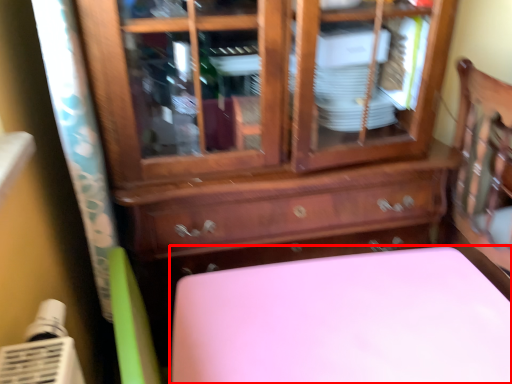
Question: Considering the relative positions of furniture (annotated by the red box) and chest of drawers in the image provided, where is furniture (annotated by the red box) located with respect to the staircase? Select from the following choices."
(A) right
(B) left
Answer: A